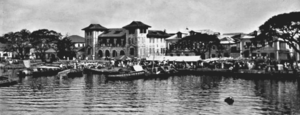
La colonie de Lagos est une colonie britannique autour de la ville de Lagos, dans l'actuel Nigeria. Elle a existé du 5 mars 1862, jusqu'en février 1906 date de son intégration dans le protectorat du Nigeria du Sud. En 1872, Lagos était un comptoir marchand de 60 000 habitants.